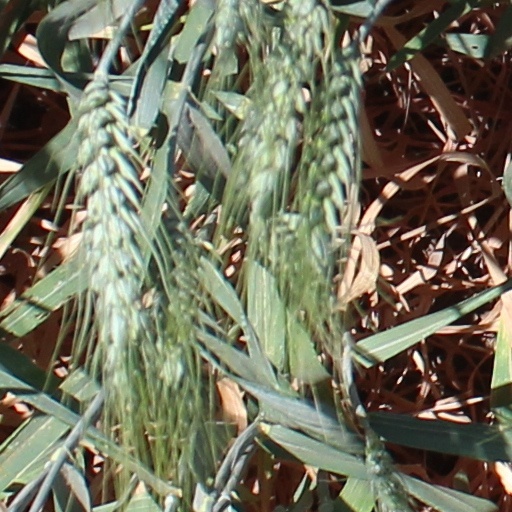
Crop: wheat